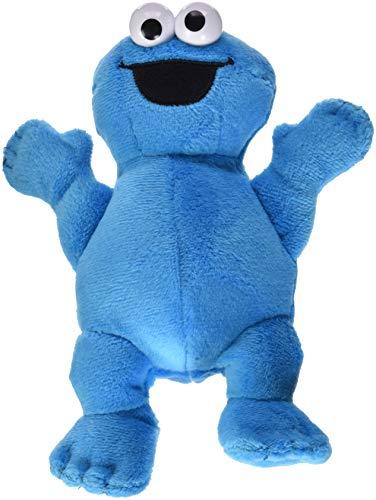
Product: Playskool Friends Sesame Street Bean Bag Buddies Cookie Monster Plush
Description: Cookie Monster plush from Sesame Street.
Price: $9.99
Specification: ProductDimensions:4.5x4x5inches|ItemWeight:0.64ounces|ShippingWeight:0.64ounces(Viewshippingratesandpolicies)|ASIN:B07CN6Q16Q|Itemmodelnumber:E3754|Manufacturerrecommendedage:12monthsandup